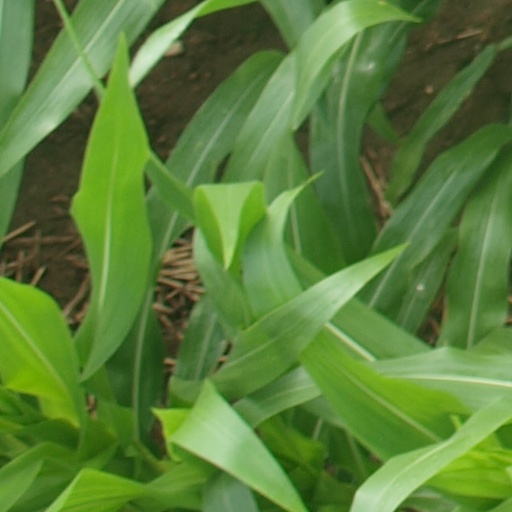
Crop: maize; corn